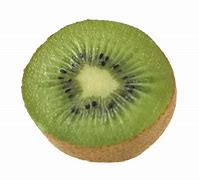
Label: Kiwi